Discharge (hydrology)

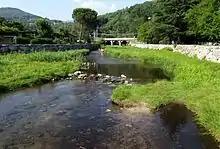
Torrente Pescone, one of the inflows of Lake Orta (Italy).

The catchment of a river above a certain location is determined by the surface area of all land which drains toward the river from above that point. The river's discharge at that location depends on the rainfall on the catchment or drainage area and the inflow or outflow of groundwater to or from the area, stream modifications such as dams and irrigation diversions, as well as evaporation and evapotranspiration from the area's land and plant surfaces. In storm hydrology, an important consideration is the stream's discharge hydrograph, a record of how the discharge varies over time after a precipitation event. The stream rises to a peak flow after each precipitation event, then falls in a slow recession. Because the peak flow also corresponds to the maximum water level reached during the event, it is of interest in flood studies. Analysis of the relationship between precipitation intensity and duration and the response of the stream discharge are aided by the concept of the unit hydrograph, which represents the response of stream discharge over time to the application of a hypothetical "unit" amount and duration of rainfall (e.g., half an inch over one hour). The amount of precipitation correlates to the volume of water (depending on the area of the catchment) that subsequently flows out of the river. Using the unit hydrograph method, actual historical rainfalls can be modeled mathematically to confirm characteristics of historical floods, and hypothetical "design storms" can be created for comparison to observed stream responses.